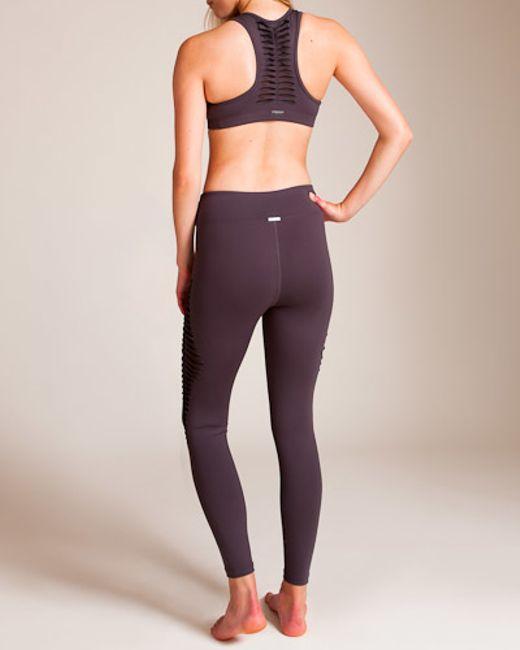
Braunes Tanktop und knöchellange Leggings für Damen